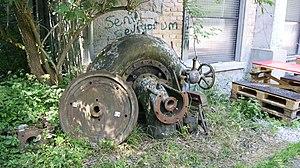
Boden, complot (sens: ""terrain"") dans Dornbirn, Vorarlberg, Autriche. Ancienne turbine près de la discothèque Conrad Sohm."